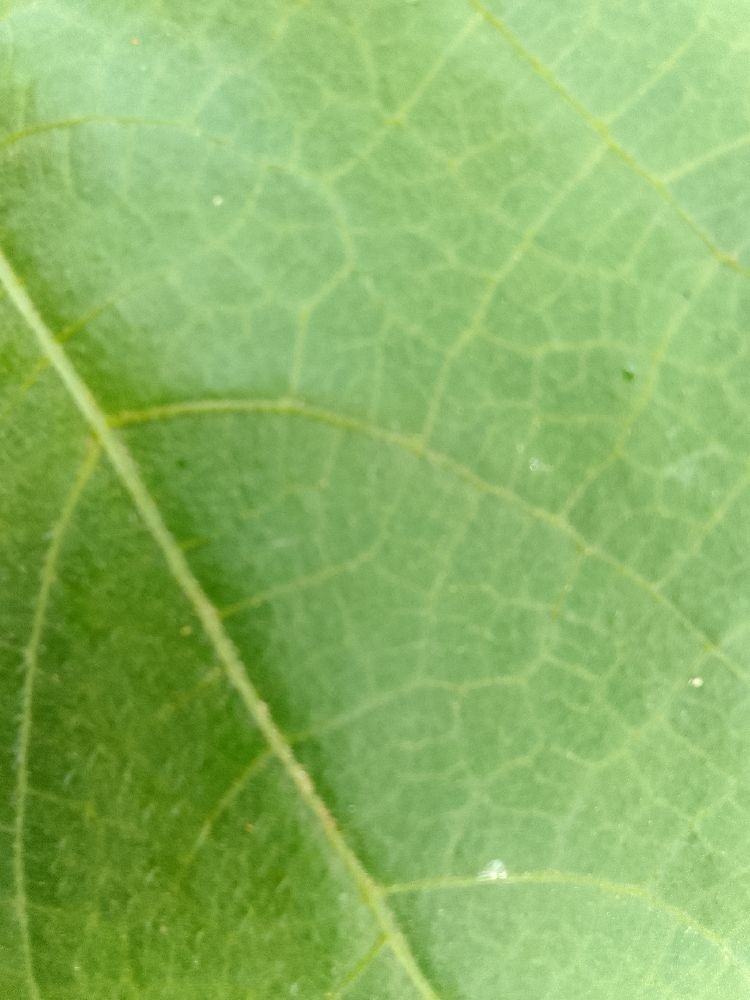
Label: healthy